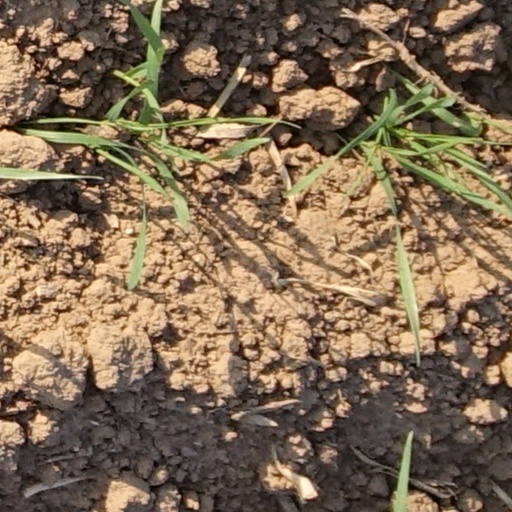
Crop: wheat